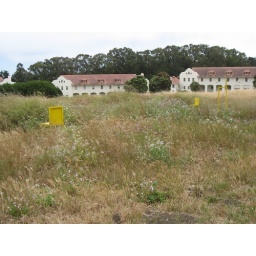
some yellow chairs in a field of weeds